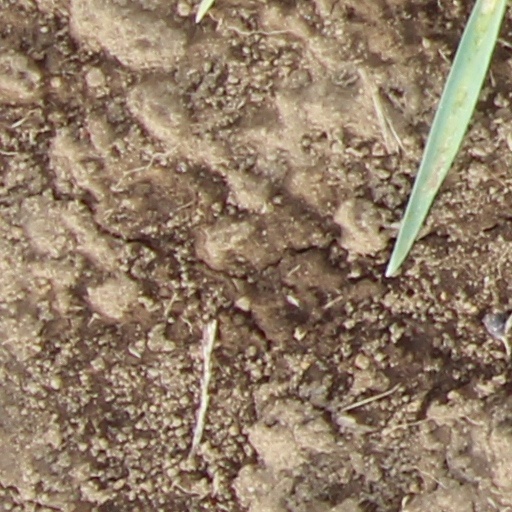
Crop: wheat